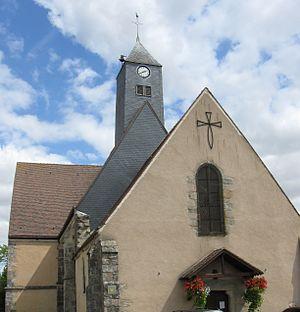
Église Saint-Jacques-Saint-Philippe de Soulaires. (Eure-et-Loir, région Centre-Val de Loire).
Soulaires est une commune française située dans le département d'Eure-et-Loir en région Centre-Val de Loire.